Answer in natural language. Considering the relative positions, where is toilet (highlighted by a blue box) with respect to Doorway (highlighted by a green box)? Choose between the following options: right or left
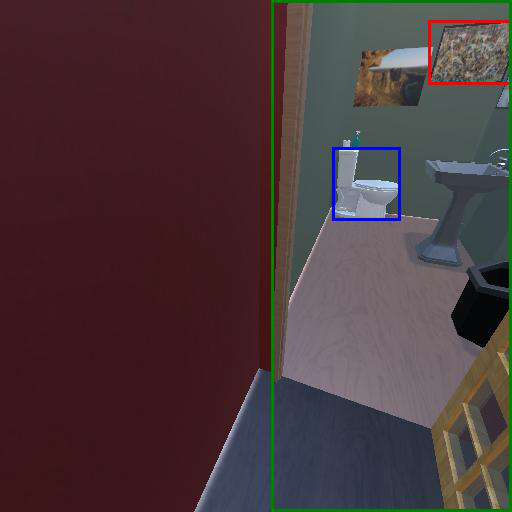
<answer>right</answer>